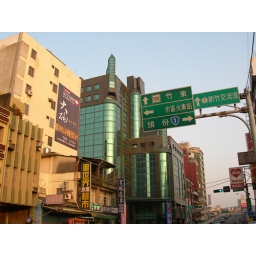
It is odd to see the street signs written in Chinese characters!